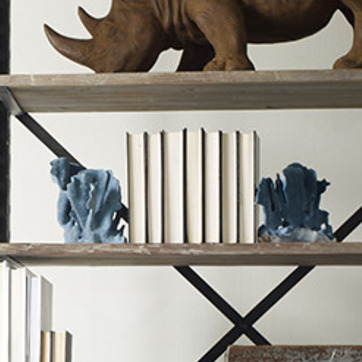
Material: paper